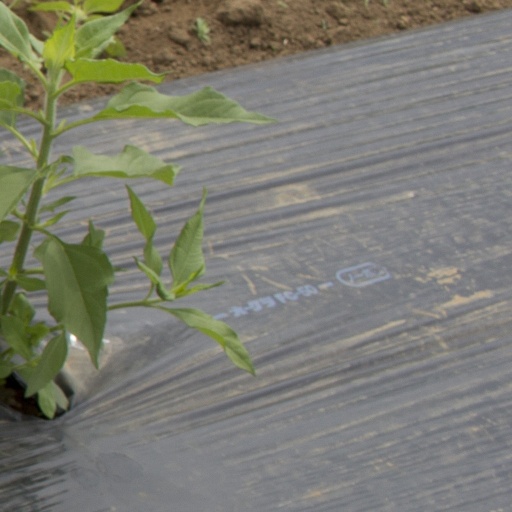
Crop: Jerusalem artichoke